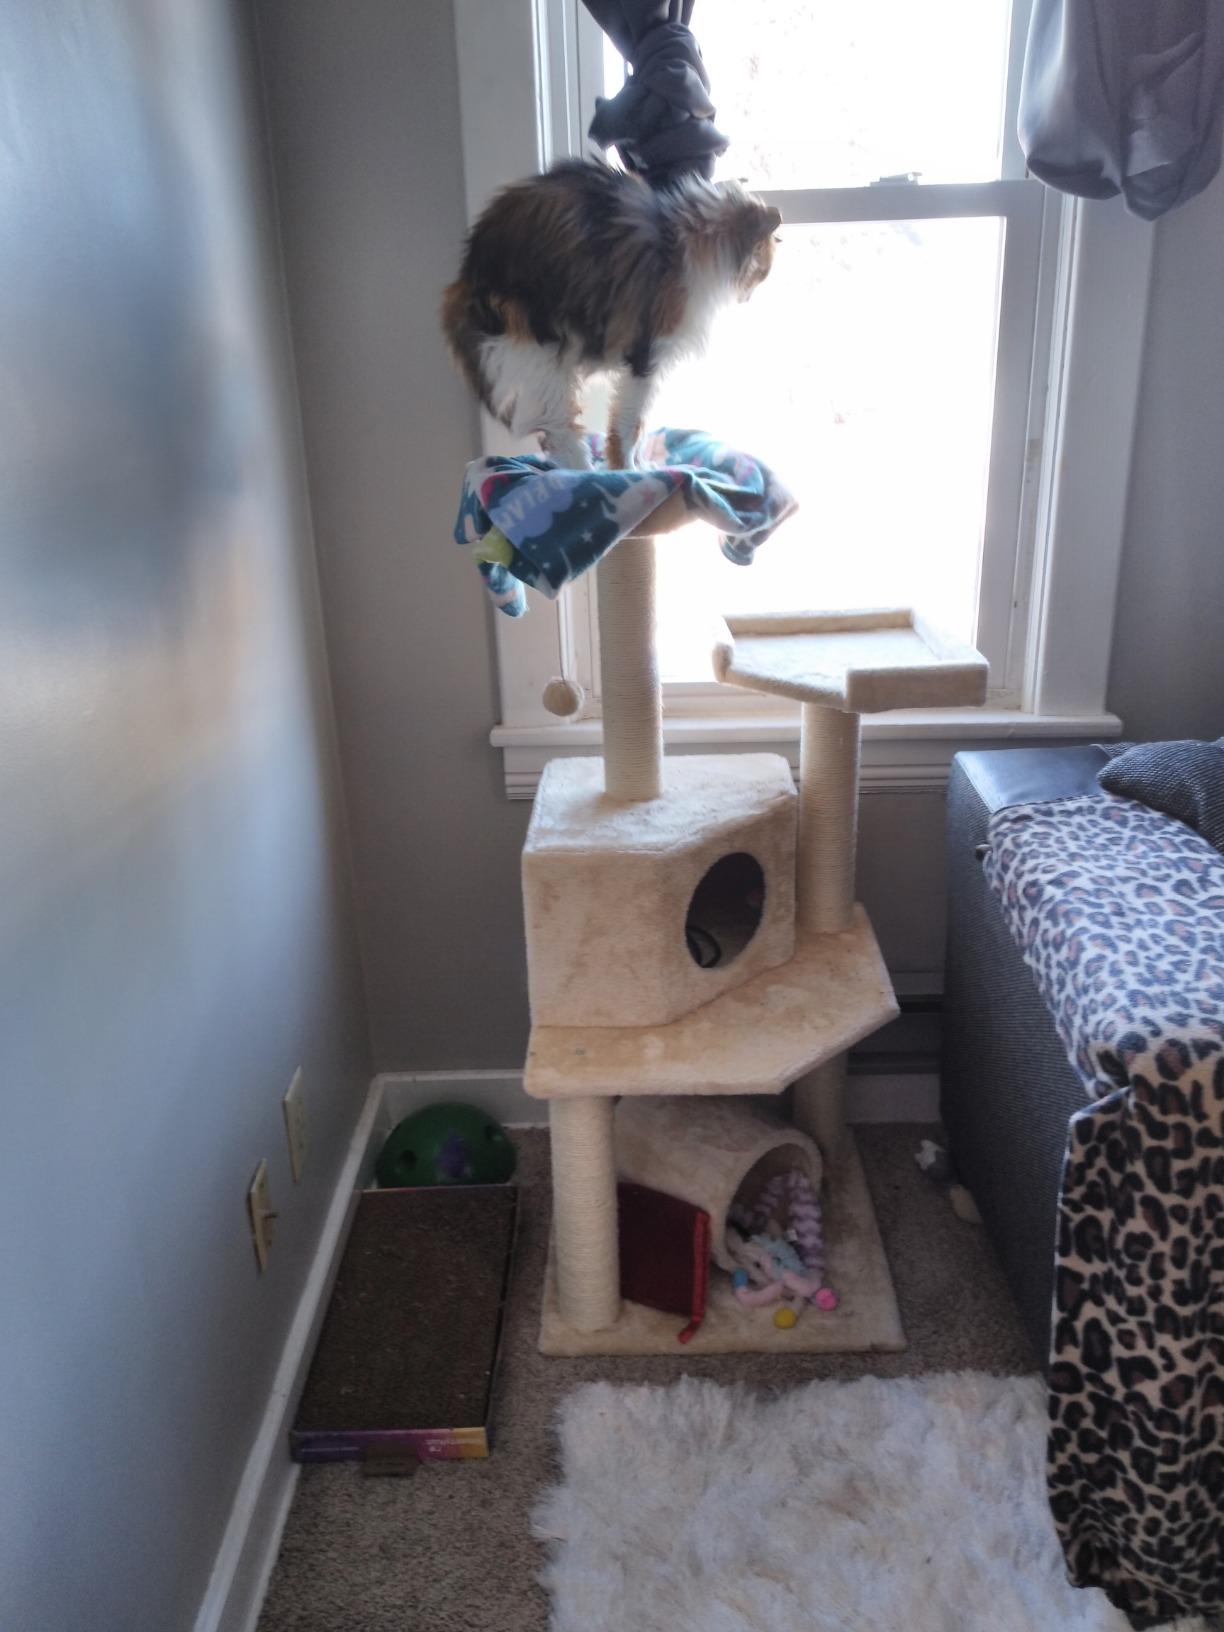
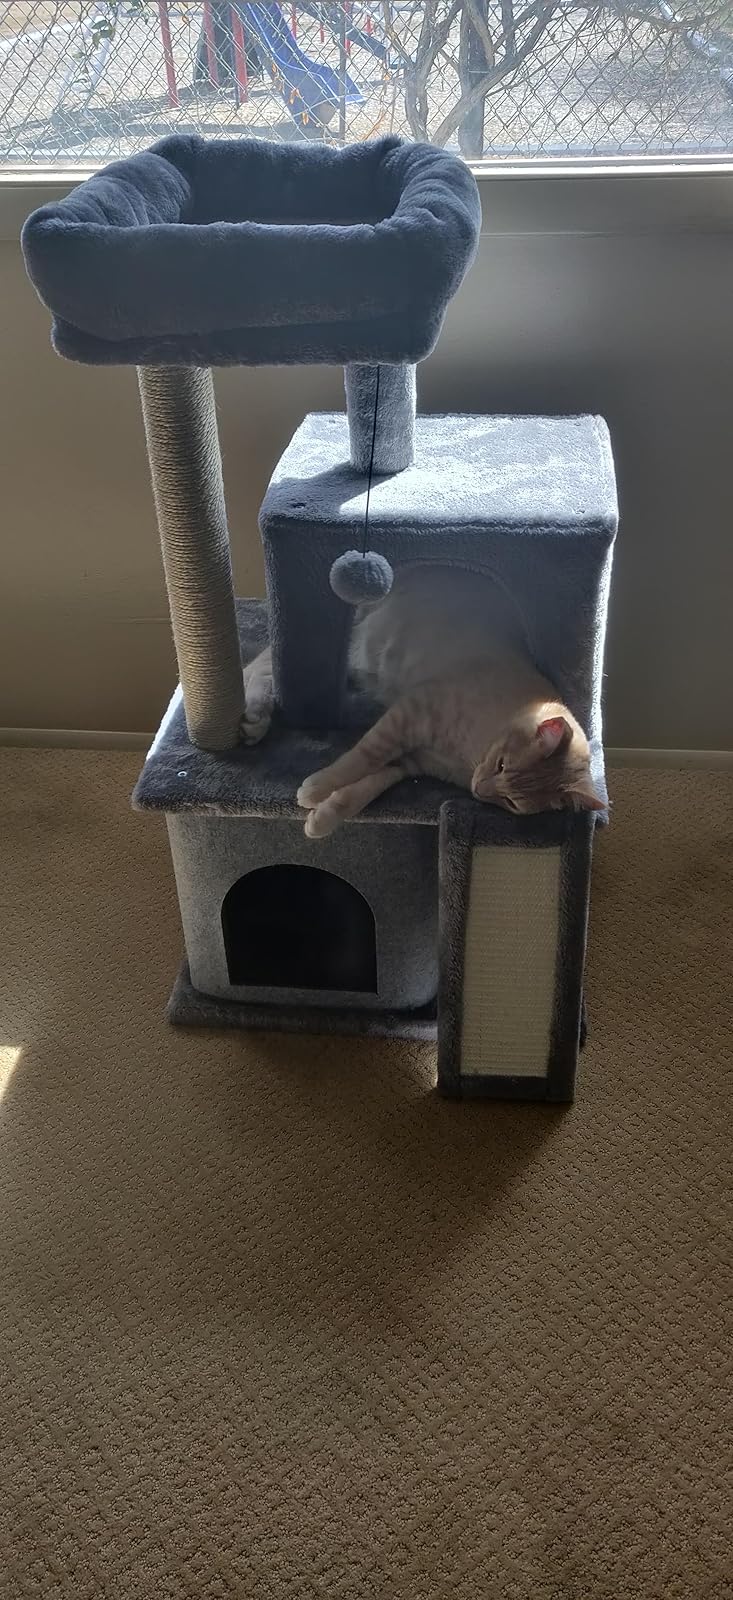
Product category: items_cat tree
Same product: no